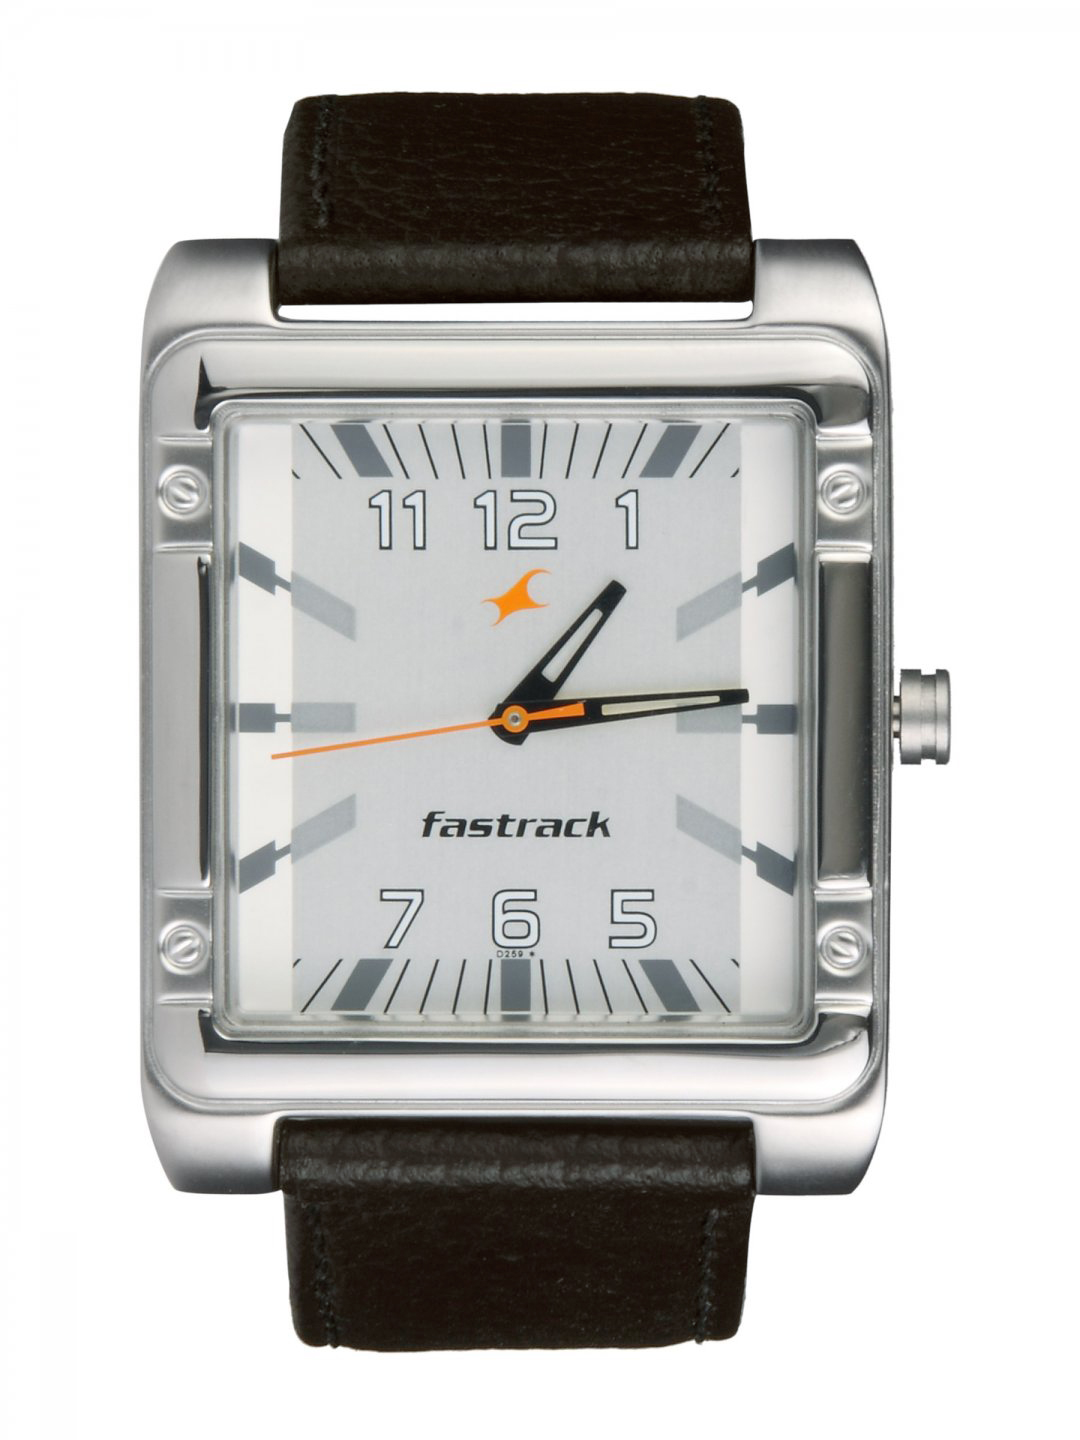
Fastrack Men White Dial Watch NA3040SL01
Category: Accessories / Watches / Watches
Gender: Men
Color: White
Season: Winter 2016
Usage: Casual